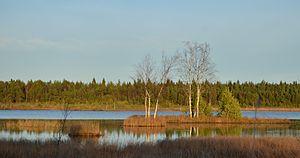
La réserve naturelle Orkjärve est une réserve naturelle créée en 2005 et située dans le comté de Harju en Estonie.